Closed-loop box reuse

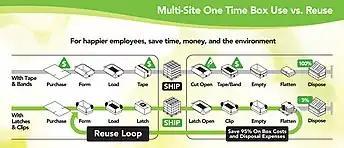
This image depicts the closed-loop box reuse between multiple locations on the same or distant premises.

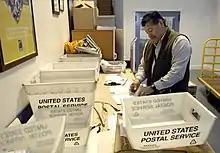
Reusable plastic containers for sorting and routing mail

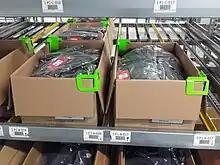
Clips holding flaps open on conveyors during work in progress (WIP)

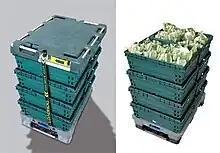
Molded plastic containers for distribution, return, and reuse.

Closed Loop Box Reuse, is the process by which boxes or other containers are reused many times. It is a form of reusable packaging.